Answer in natural language. How many CounterTops are visible in the scene? Choose between the following options: 2, 4, 0, 1 or 3
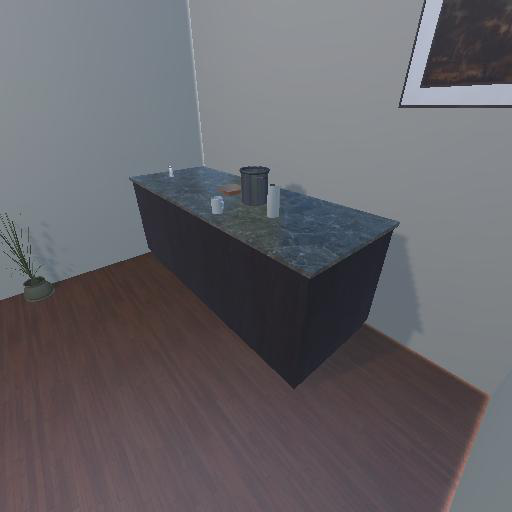
<answer>1</answer>